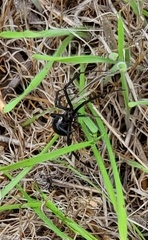
Species: Lactrodectus_hesperus